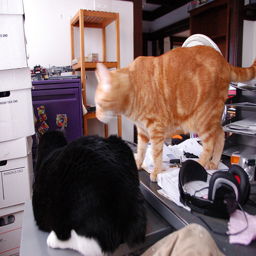
A black and white cat and a orange tabby cat on table
A couple of cats staring at each other while sitting on a desk.
The two cats are on top of the desk.
The two cats are walking on the desk.
two cats on a desk near a pair of headphones